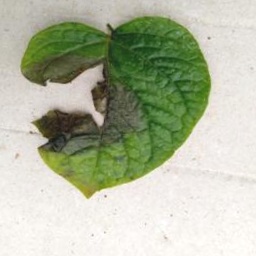
Etiqueta: Late Blight